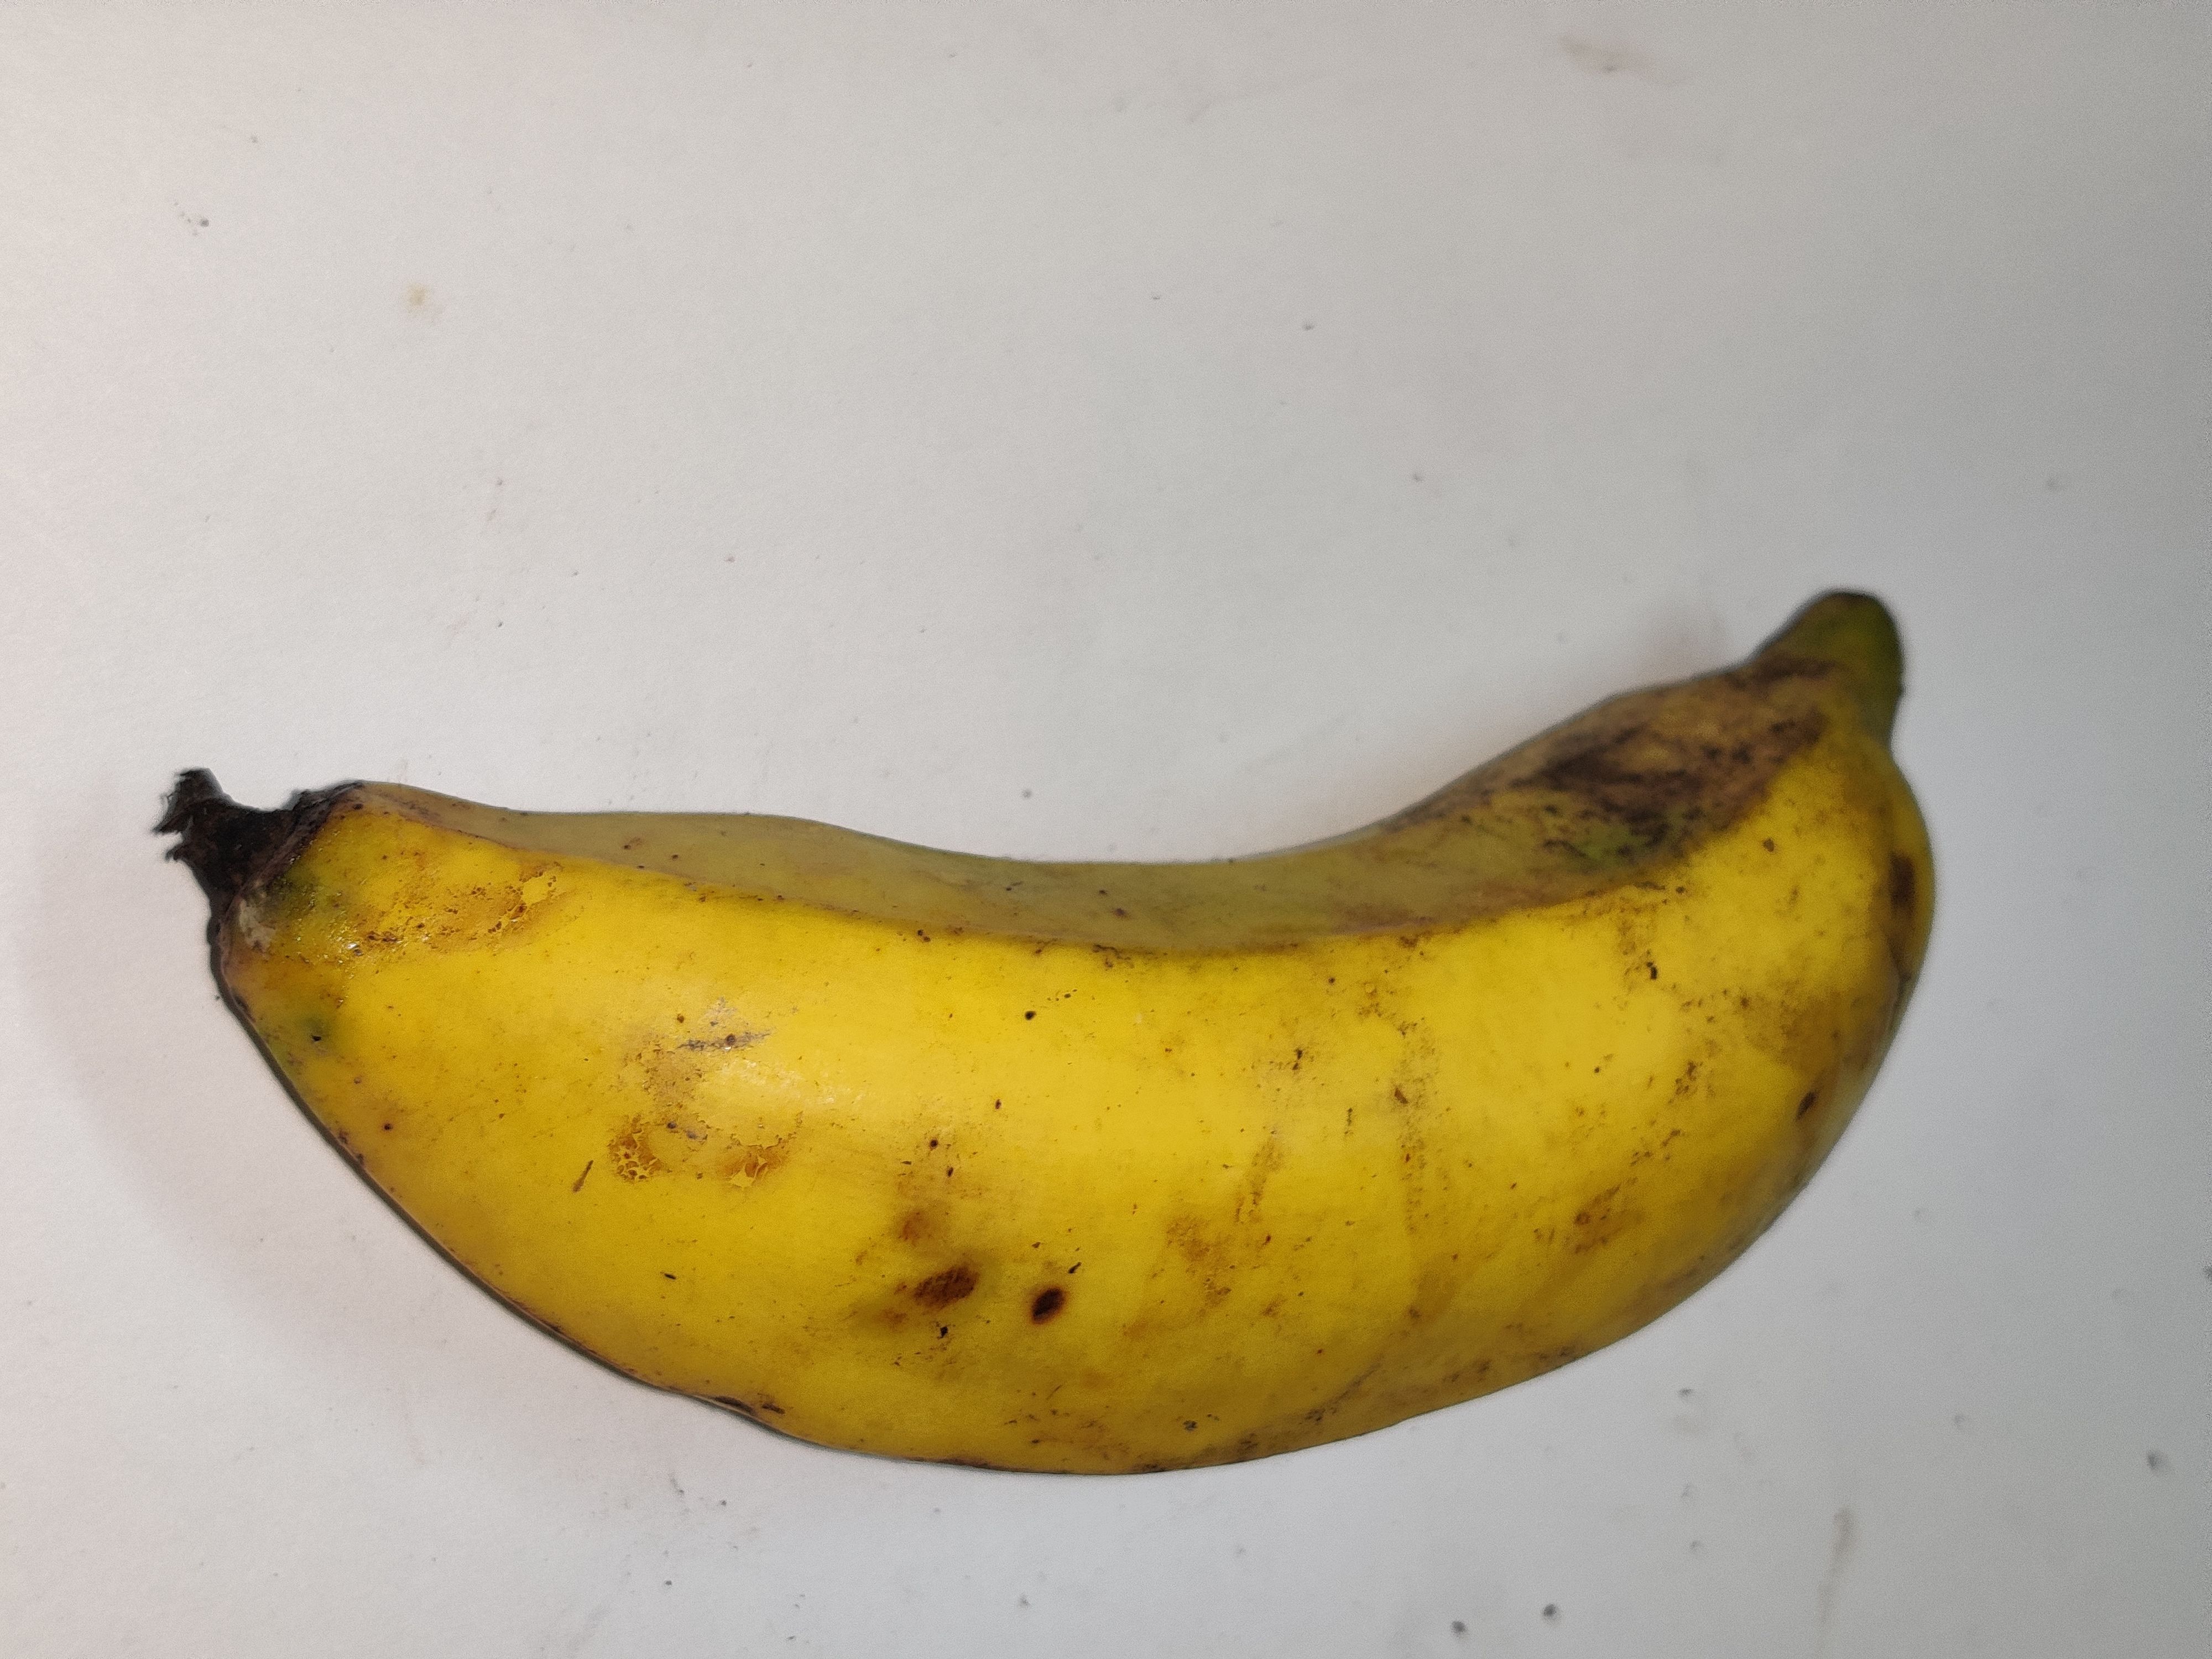
Fruit: banana
Grade: 2nd-grade